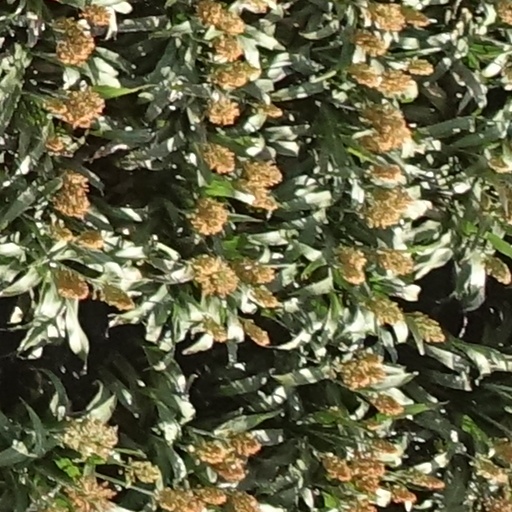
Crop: sorghum